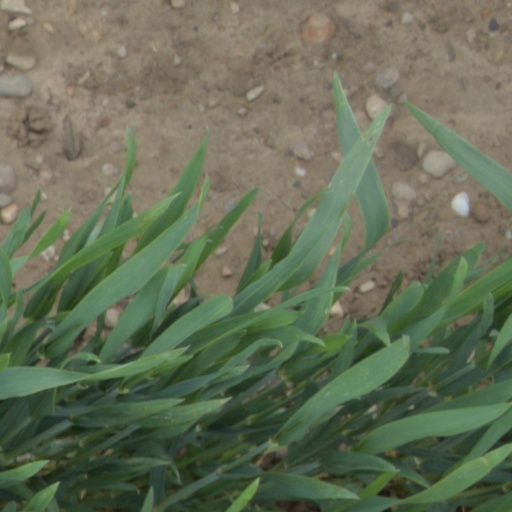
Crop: wheat